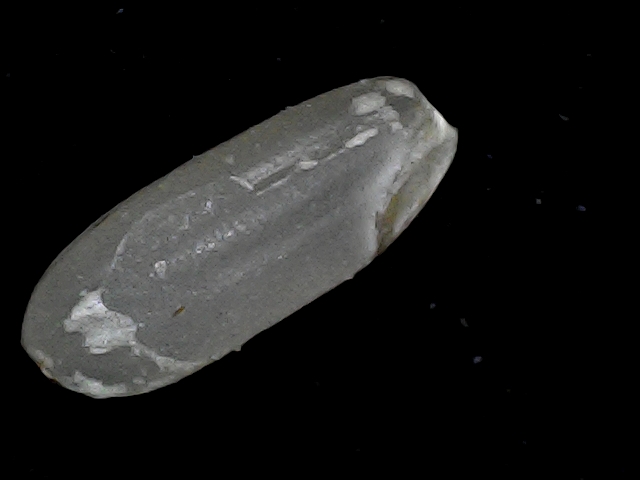
Rice variety: BR22